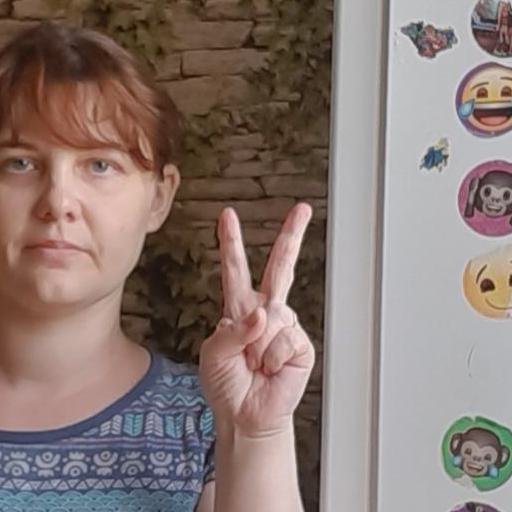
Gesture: peace